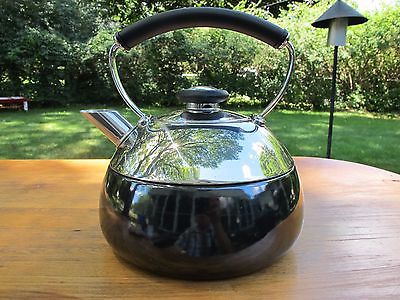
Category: kettle